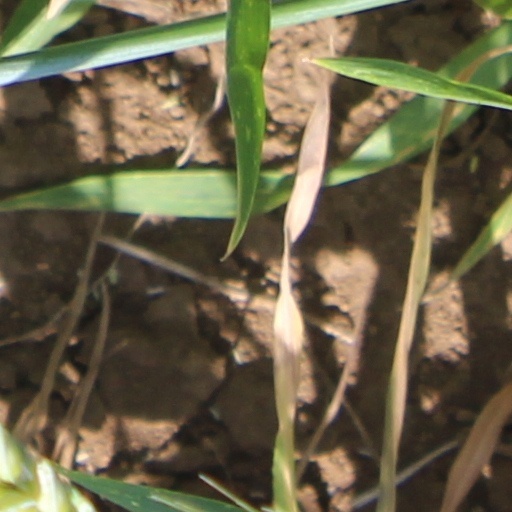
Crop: wheat